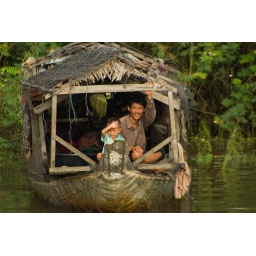
Father and son watching us go by on the boat